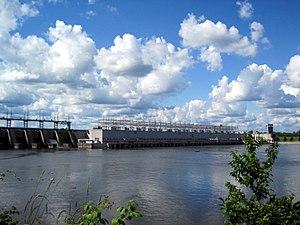
La centrale hydroélectrique de Carillon, à Pointe-Fortune, Québec
Les rapides du Long-Sault sont des rapides qui ont existé jadis sur la rivière des Outaouais au Québec, entre Carillon en aval et Grenville en amont. Ils n’existent plus aujourd’hui que dans les mémoires ou les livres d’histoire. Ils ont été engloutis par les eaux du lac Dollard-des-Ormeaux lors de la construction du barrage de Carillon, en 1963. Ces rapides ont marqué l’histoire.
La centrale de Carillon est une centrale hydroélectrique au fil de l'eau érigée sur la rivière des Outaouais par Hydro-Québec, à Saint-André-d'Argenteuil, dans les Laurentides, au Québec. Cette centrale, d'une puissance installée de 753 MW, a été mise en service en 1962.